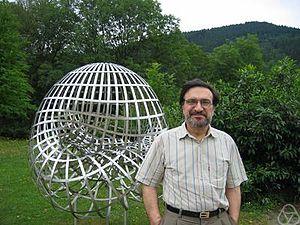
Photo de Nassif Ghoussoub à Oberwolfach en 2005
Nassif A. Ghoussoub est un mathématicien canadien né le 9 novembre 1953 à Ségou. Il travaille dans le domaine de l'analyse non-linéaire et des équations aux dérivées partielles. Il est professeur de mathématiques, Distinguished University Scholar et ancien membre élu du Board of Governors de l'Université de la Colombie-Britannique.